Describe the emotion expressed in this image:  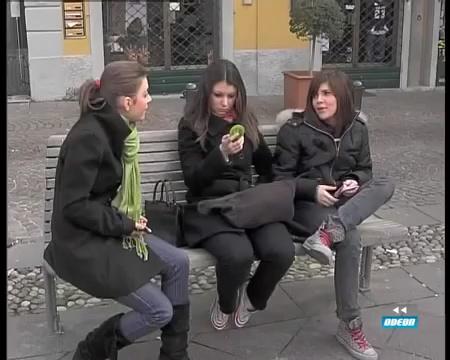
This person displays Suffering, valence and arousal with low intensity.